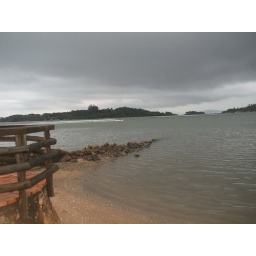
notice the oyster farms (the white balls in the water) in the distance